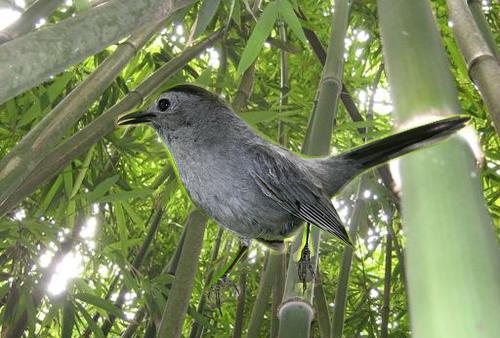
Bird species: Gray_Catbird
Bird type: landbird
Background: land